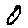
Label: 0